China-Canada Dinosaur Project

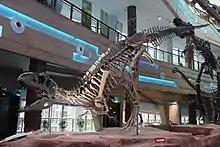
"Sinraptor dongi"

New dinosaur taxa described by the China-Canada Dinosaur Project include "Alxasaurus", "Bellusaurus", "Mamenchisaurus sinocanadorum", "Monolophosaurus", "Sinornithoides", "Sinraptor", and "Wuerhosaurus ordosensis". An incomplete skeleton recovered from Pingfengshan in 1989 is believed to be an unidentified species of "Euhelopus". The project also described non-dinosaurian fossils such as the turtles "Khunnuchelys", "Ordosemys", and "Zangerlia neimongolensis"; the crocodyliforms "Rugosuchus" and "Sunosuchus junggarensis"; the crocodilian "Borealosuchus griffithi"; the trace fossil "Fictovichnus"; and an unidentified atoposaurid tentatively assigned to the genus "Theriosuchus". The CCDP also produced six distinct types of fossilized embryos believed to belong to the protoceratopsians "Protoceratops" and "Bagaceratops".